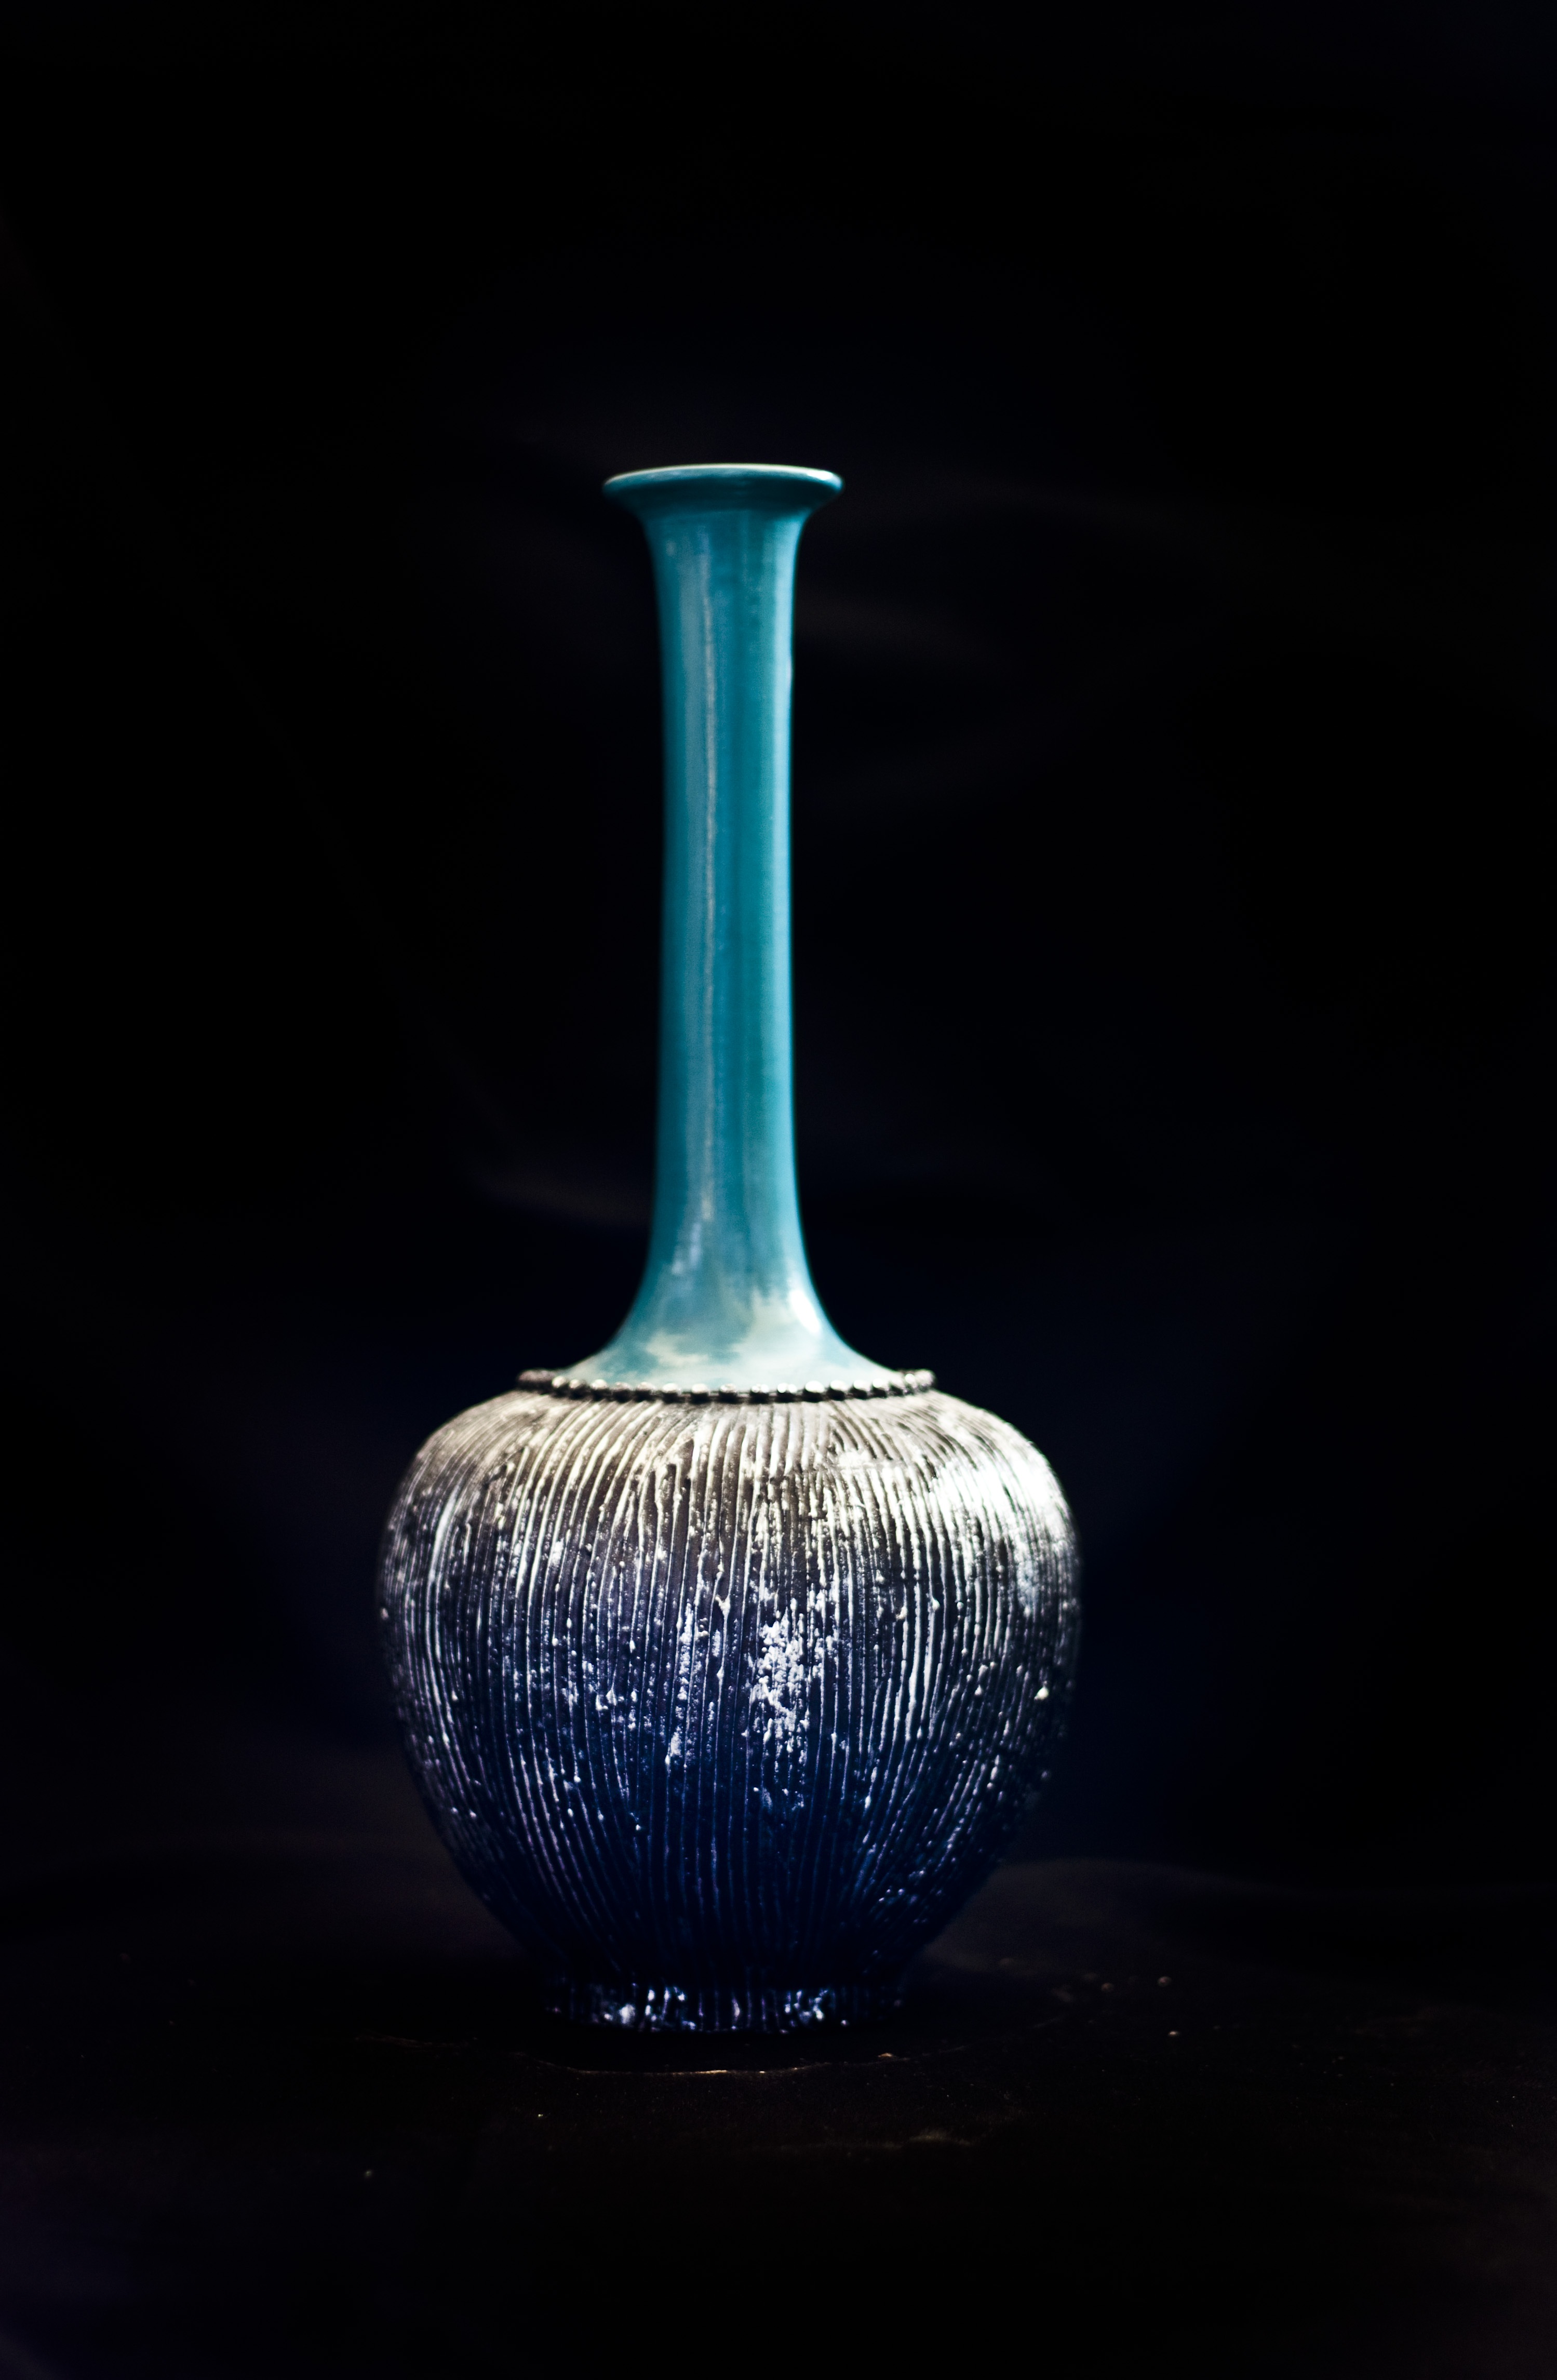
glass, vase, ceramic, tile, bottle, blue, lighting, material, glass bottle, turkey, handicrafts, increased, still life photography, atalay melahat glow, hare tile